Rural transport problem

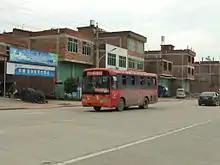
Pinghe County local bus no. 2 on its hourly trip from Xiaoxi Town to Xiazhai Town, via numerous intermediate villages. Fujian Province, China

The rural transport problem refers to difficulties experienced in providing transport links to rural communities. Low rural population density makes viable public transport difficult, though people in rural areas usually have a greater need for transport than urban dwellers. High levels of car ownership can diminish the problem, but certain rural groups (the young, old or poor) always require public transport. Increasing car ownership may put pressure on existing rural public transport, prompting a diminished service, which in turn encourages even higher car ownership, creating a vicious circle of public transport decline.